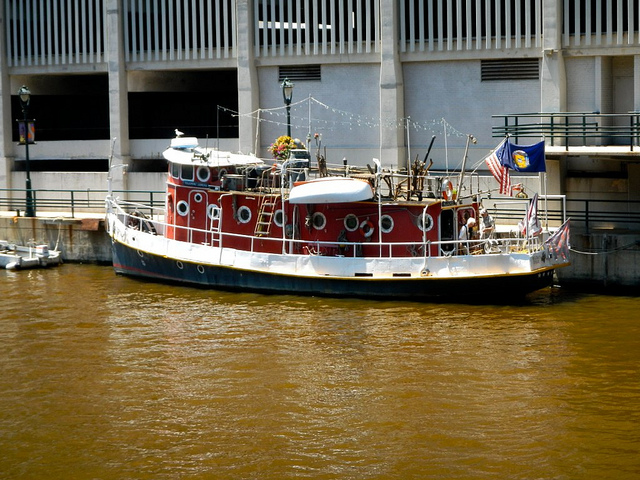
user: Given an image and a question. Answer the question in a short answer. Question: What are the round windows on the side of this vehicle called? Short Answer:
assistant: port